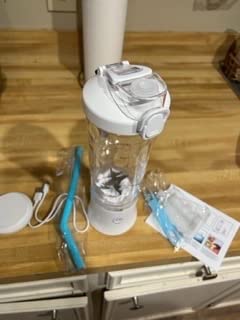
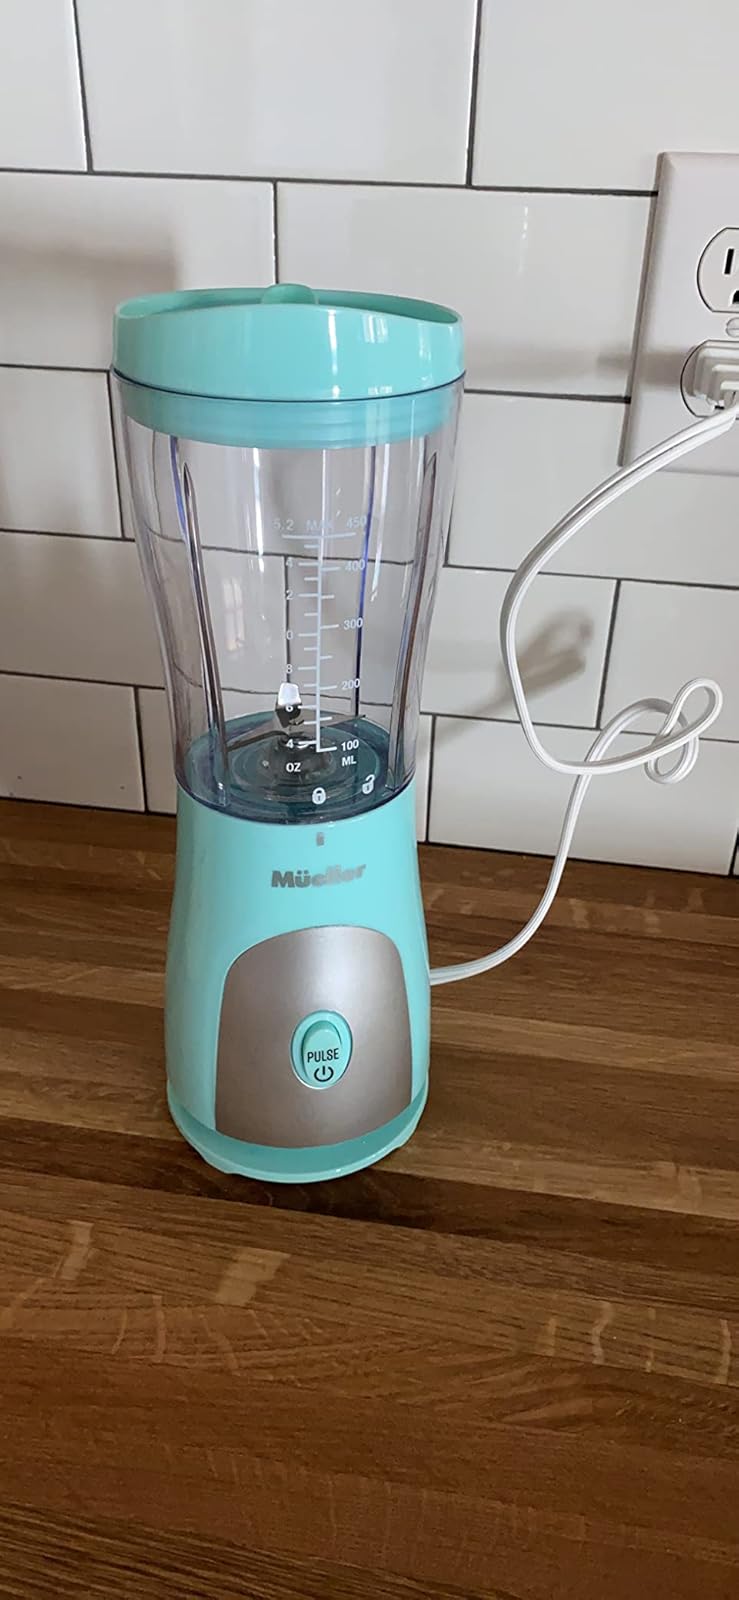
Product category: items_blender
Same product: no